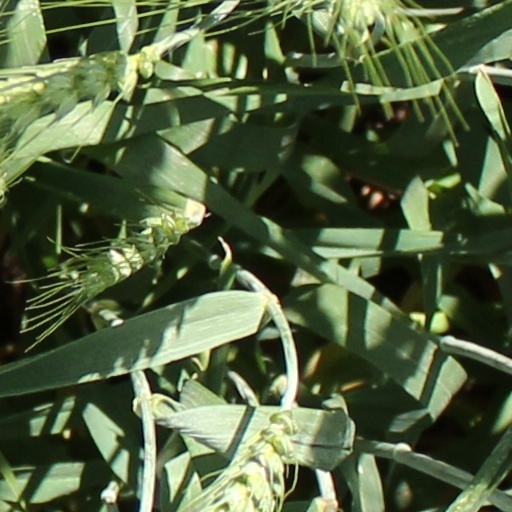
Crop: wheat